Armand Limnander

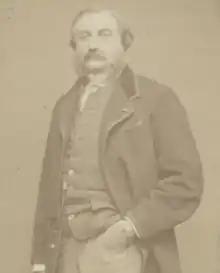

Baron Armand-Marie Ghislain Limnander van Nieuwenhove (born 22 May 1814 in Ghent – d. 15 August 1892 at the Château de Moignanville, a village in the department of Seine-et-Oise, France) was a Belgian composer of choral and orchestral works and church music. Knight of the Order of Leopold, he was the founder and conductor of the choral chamber ensembles "Société Symphonique" and "Réunion Lyrique" in Belgium.